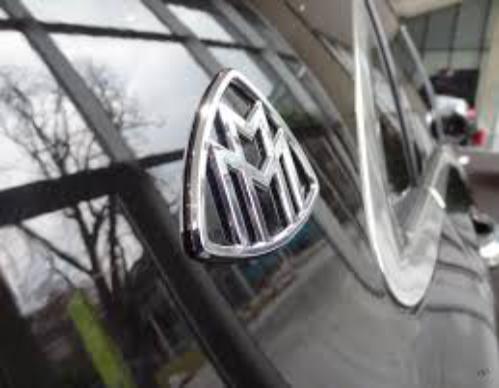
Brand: maybach-1
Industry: Transportation